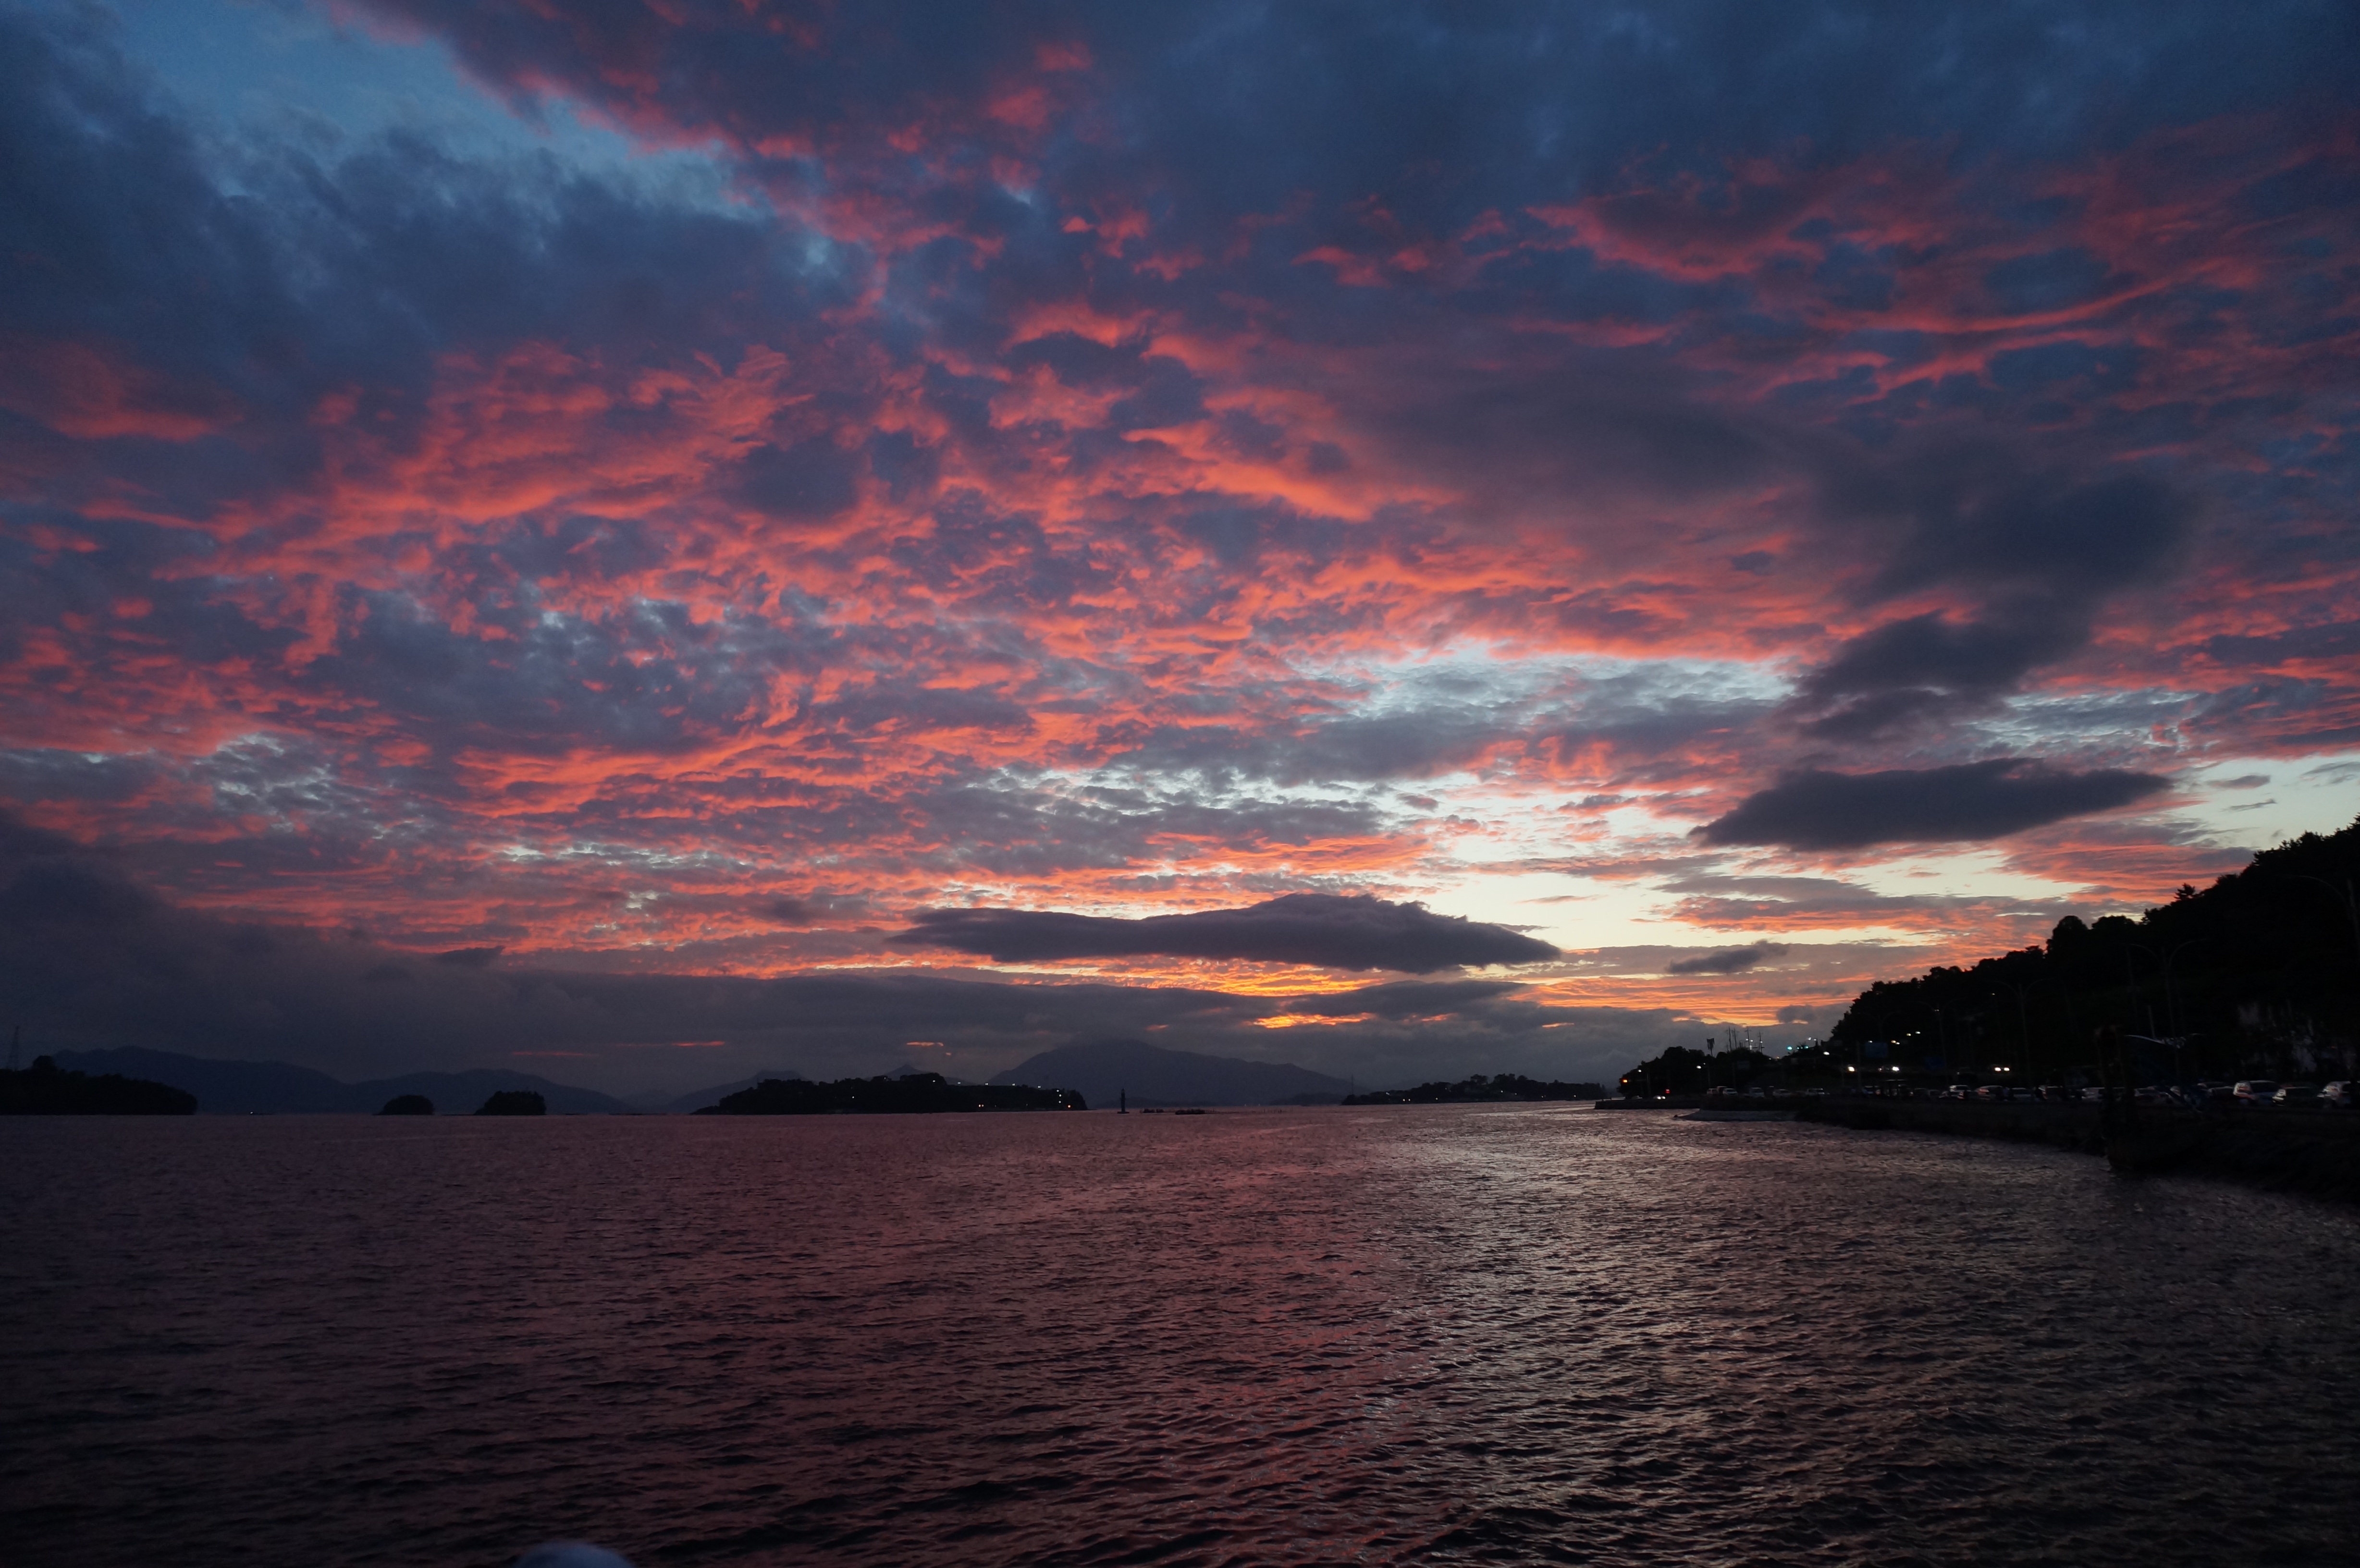
landscape, sea, coast, ocean, horizon, cloud, sky, sunrise, sunset, morning, dawn, travel, dusk, love, evening, bay, glow, tourism, in the evening, korea, happy, loch, afterglow, evening glow, republic of korea, sacheon, bridge 0 won, samcheonpo yeonryuk bridge, the night sea, this beautiful sunsets sacheon, natural landscapes, red sky at morning